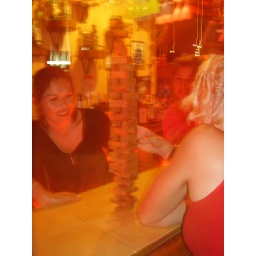
playing jenga with pole dancers in ko samui's red light district with ssamssong thai whiskey as the penalty